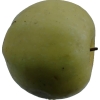
Label: Apple 13